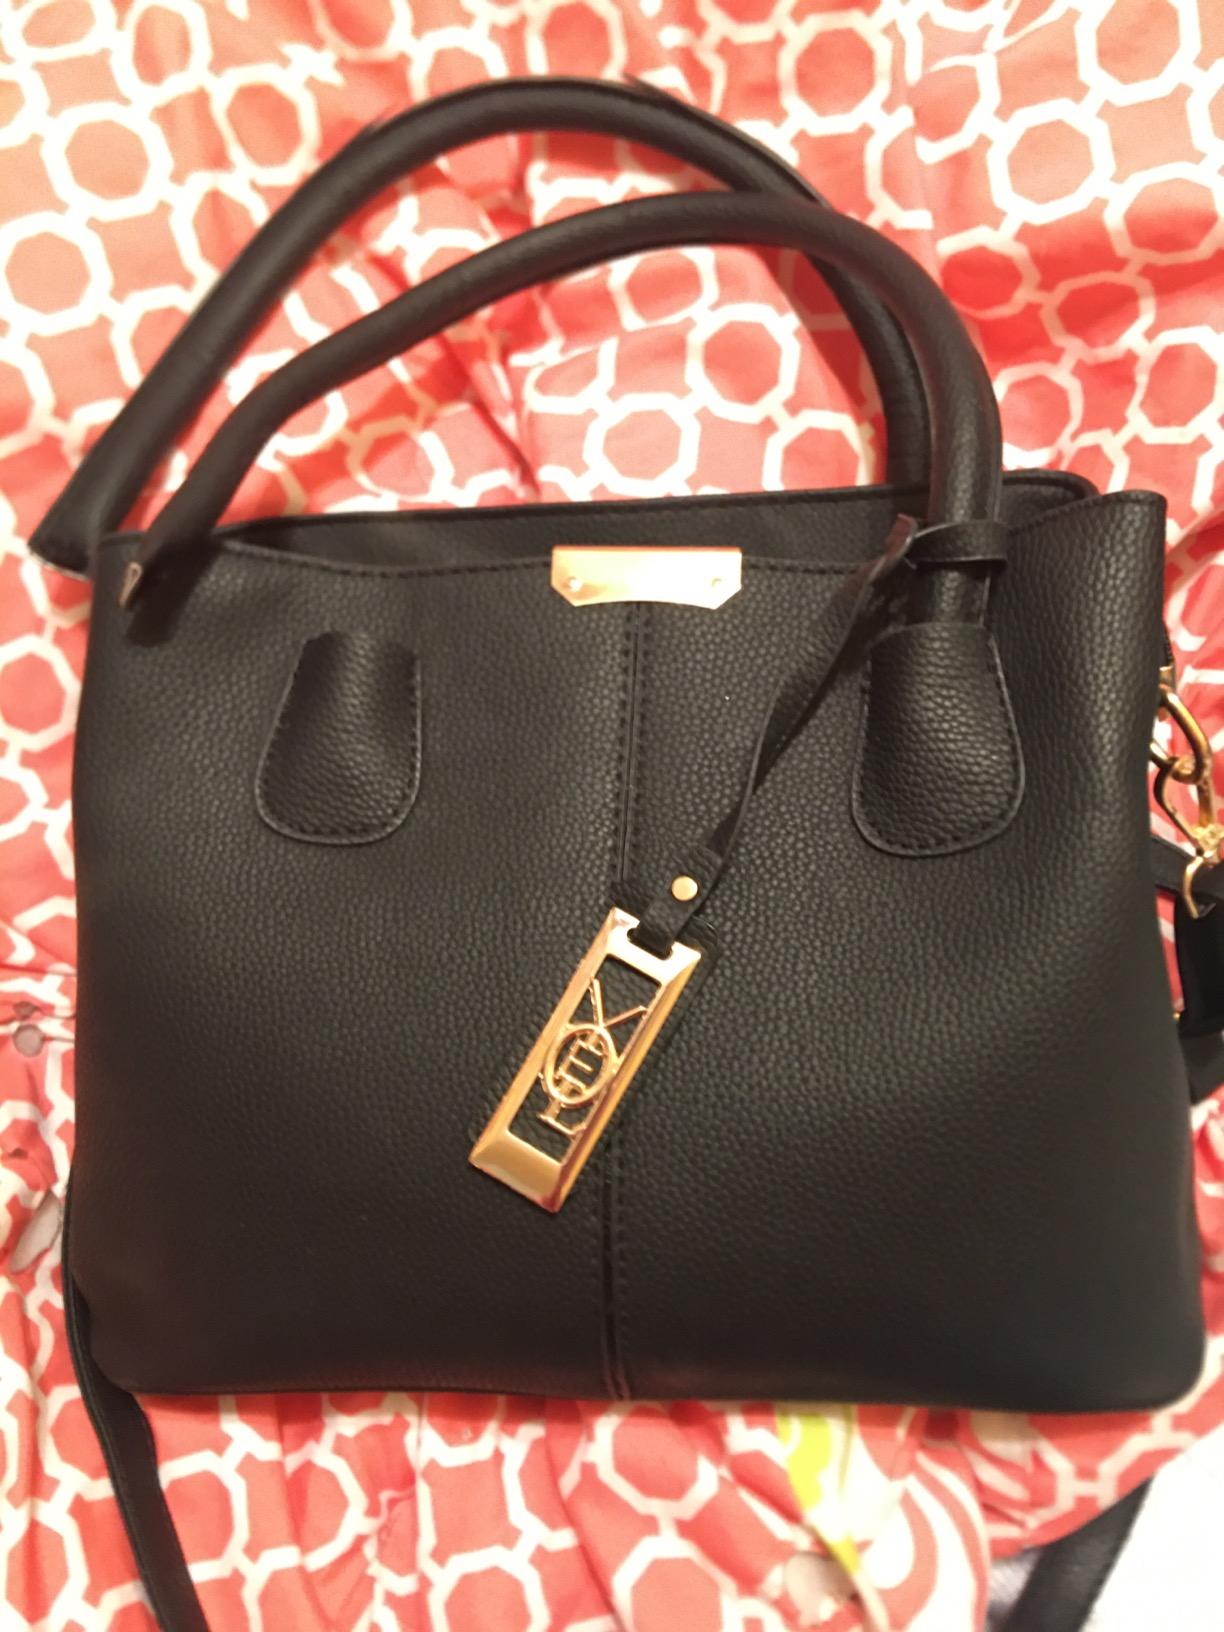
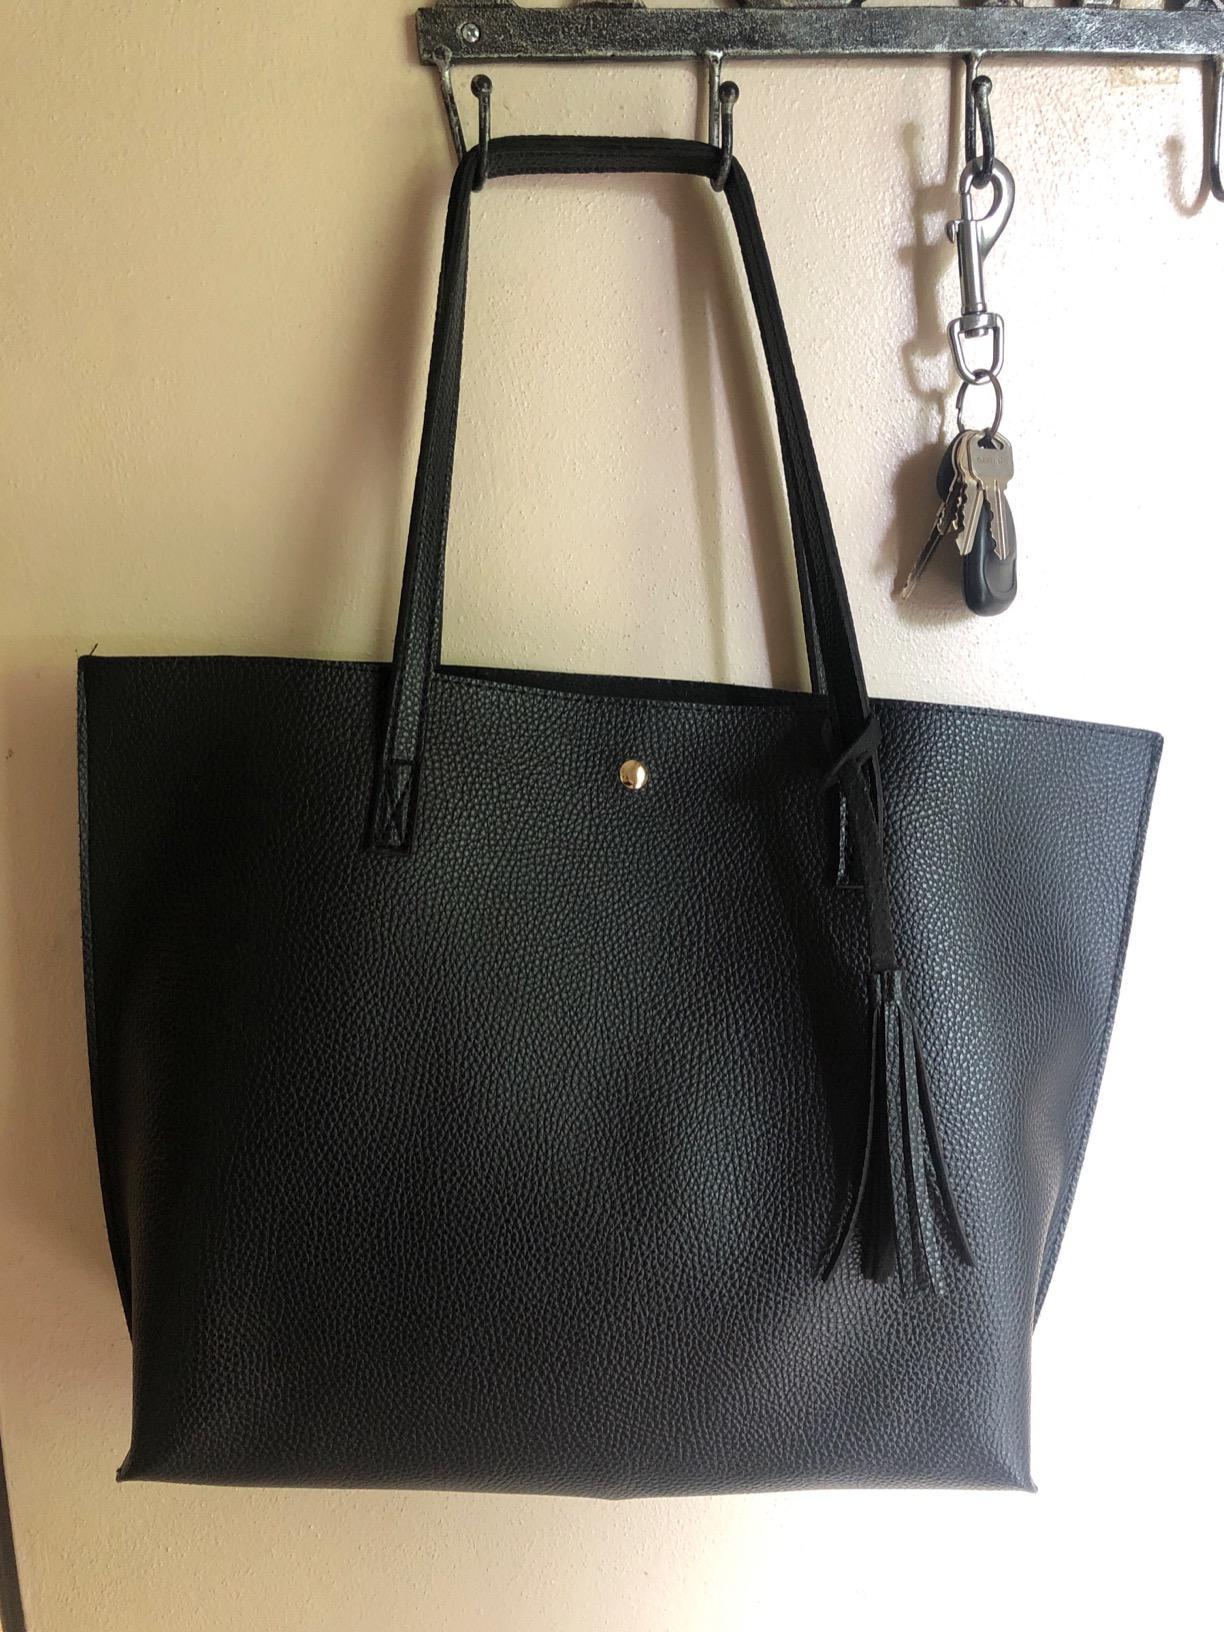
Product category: accessories_handbag
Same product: no